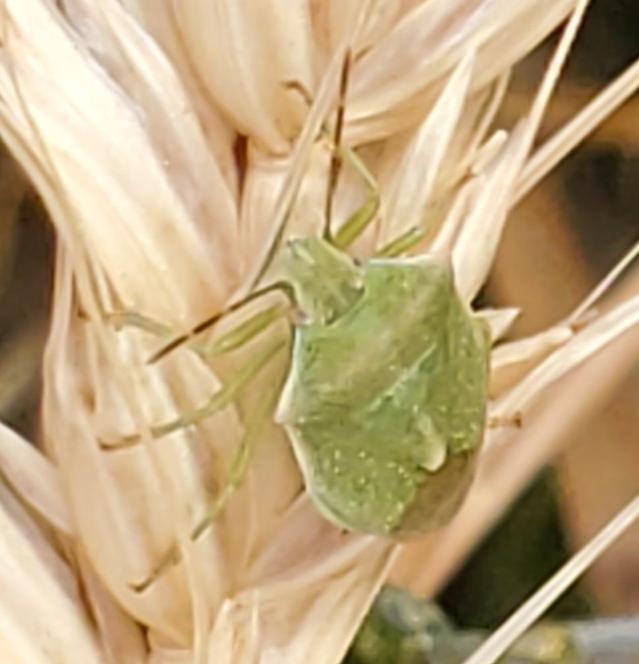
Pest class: stink_bug